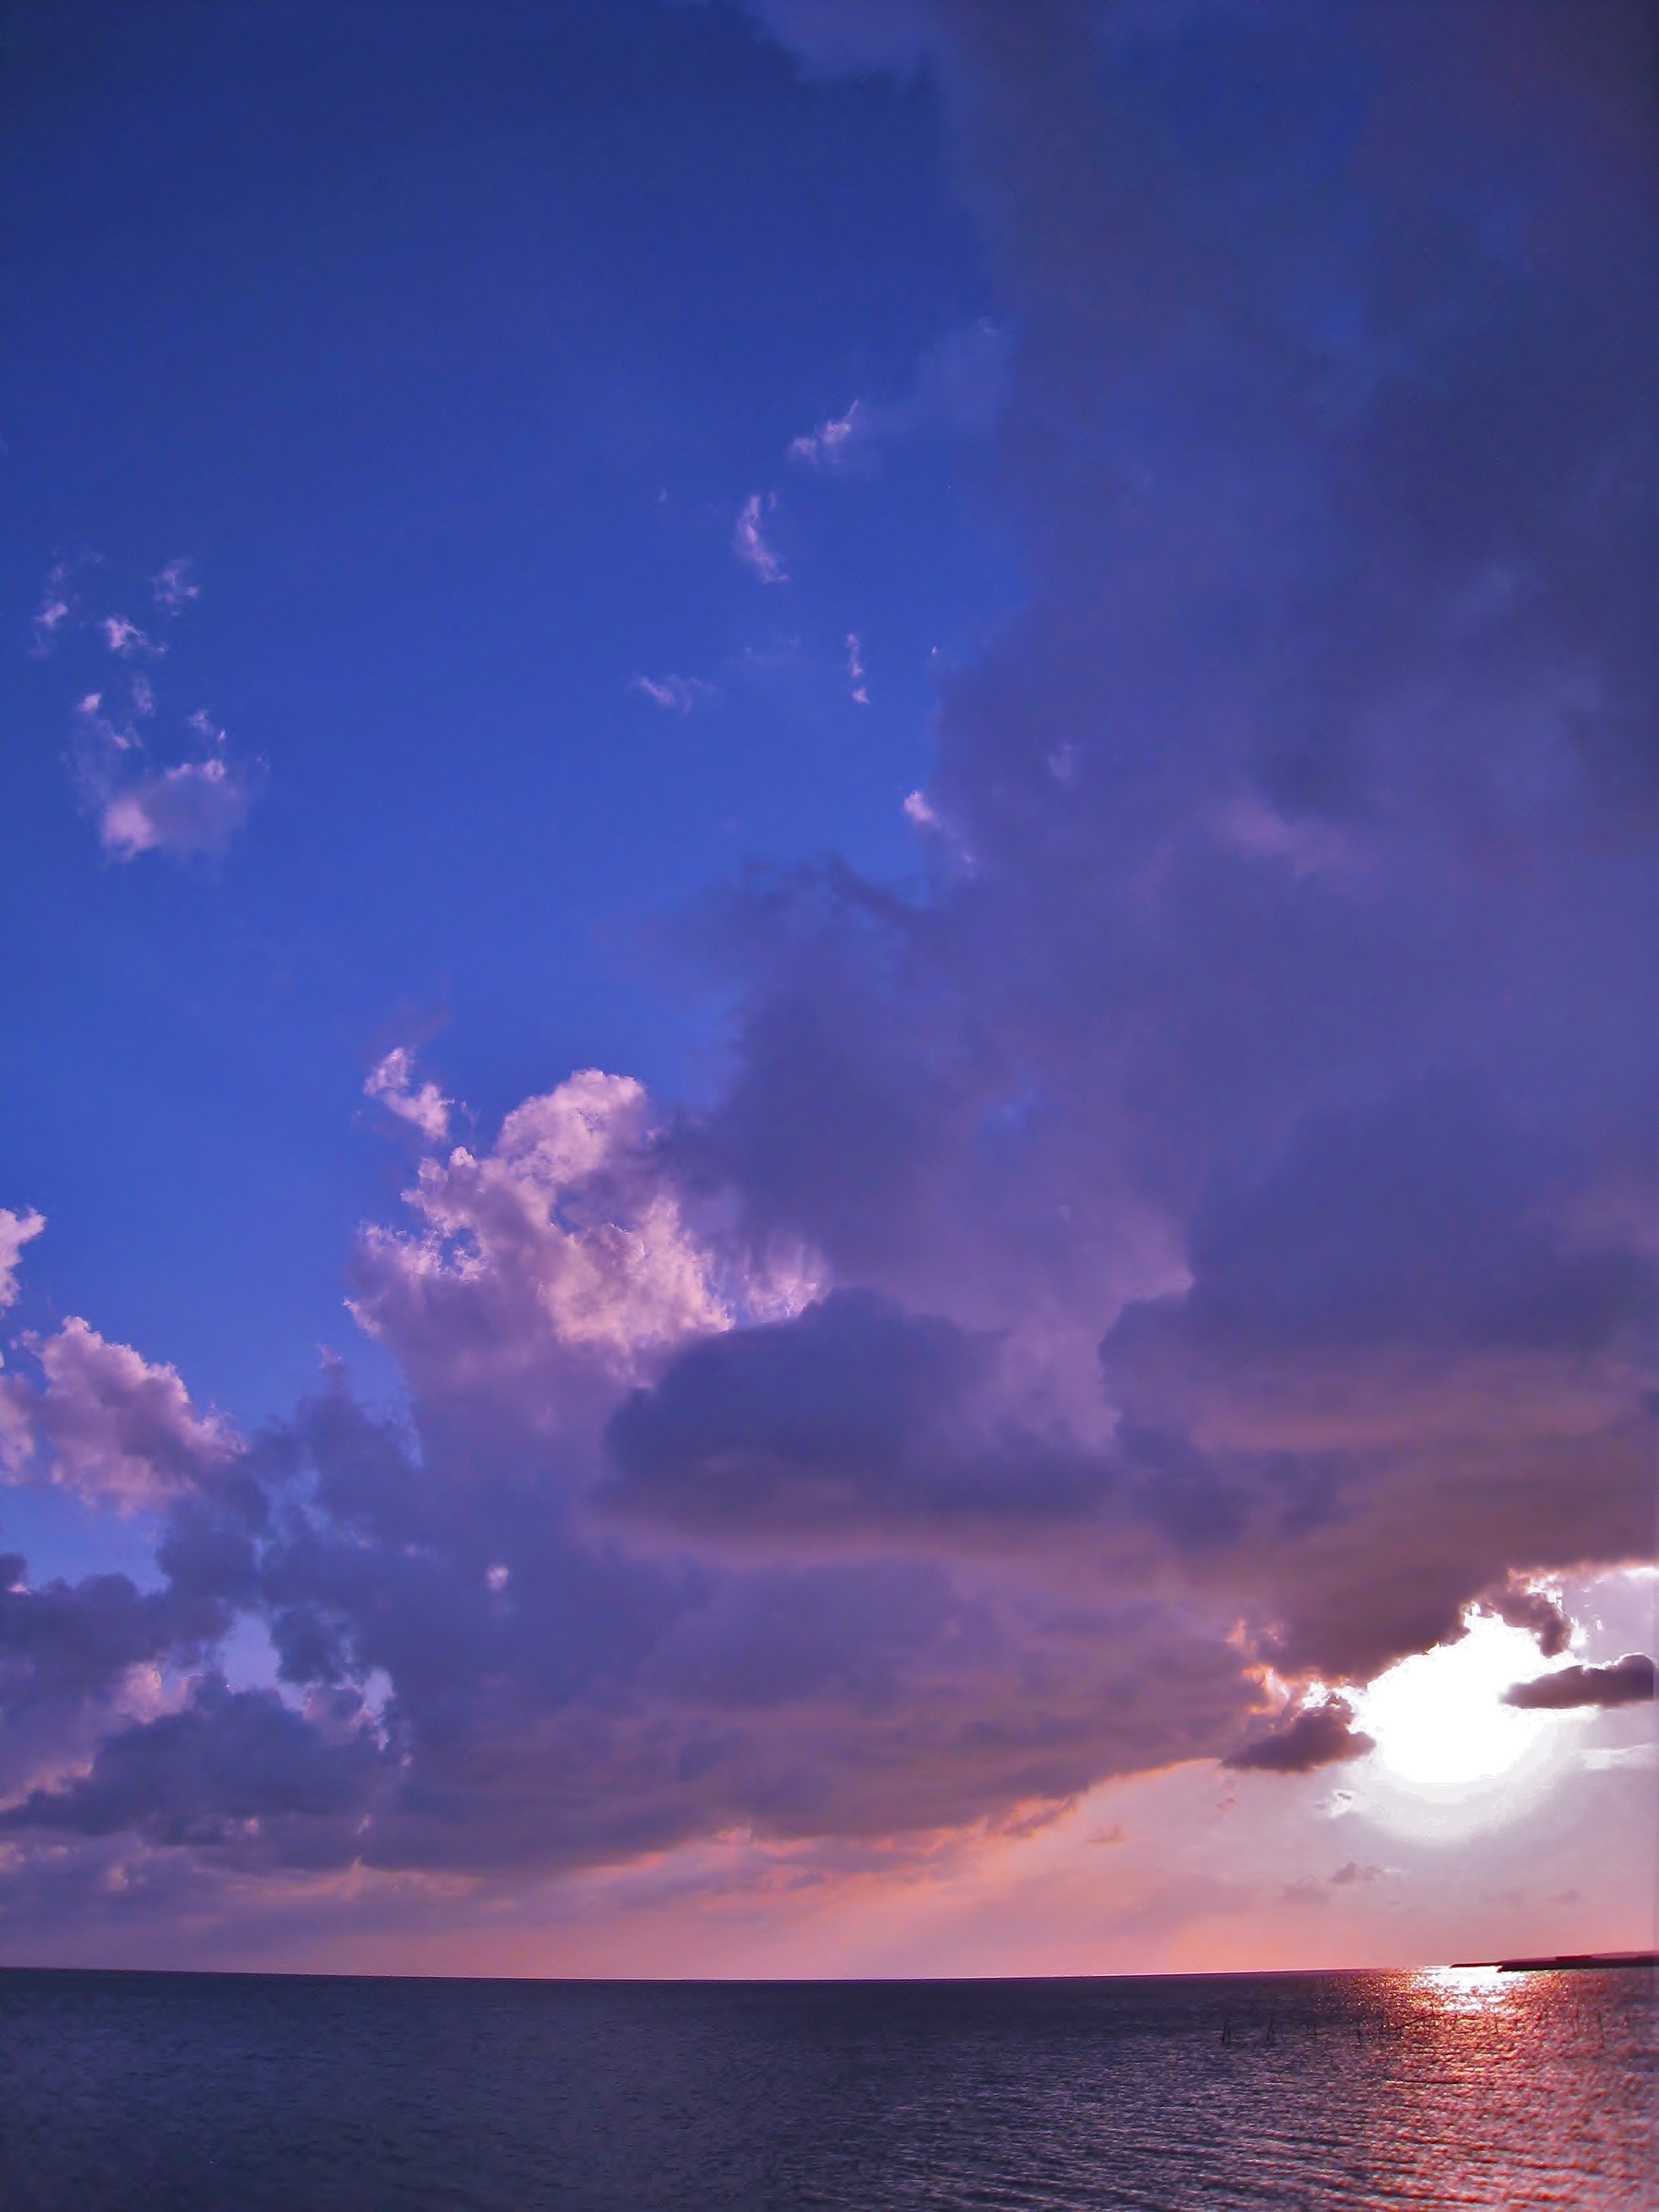
sea, coast, ocean, horizon, cloud, sky, sunrise, sunset, white, sunlight, wave, wind, dawn, atmosphere, dusk, evening, reflection, japan, blue sky, dynamic, okinawa, afterglow, ishigaki island, outlying islands, south island, meteorological phenomenon, wind wave